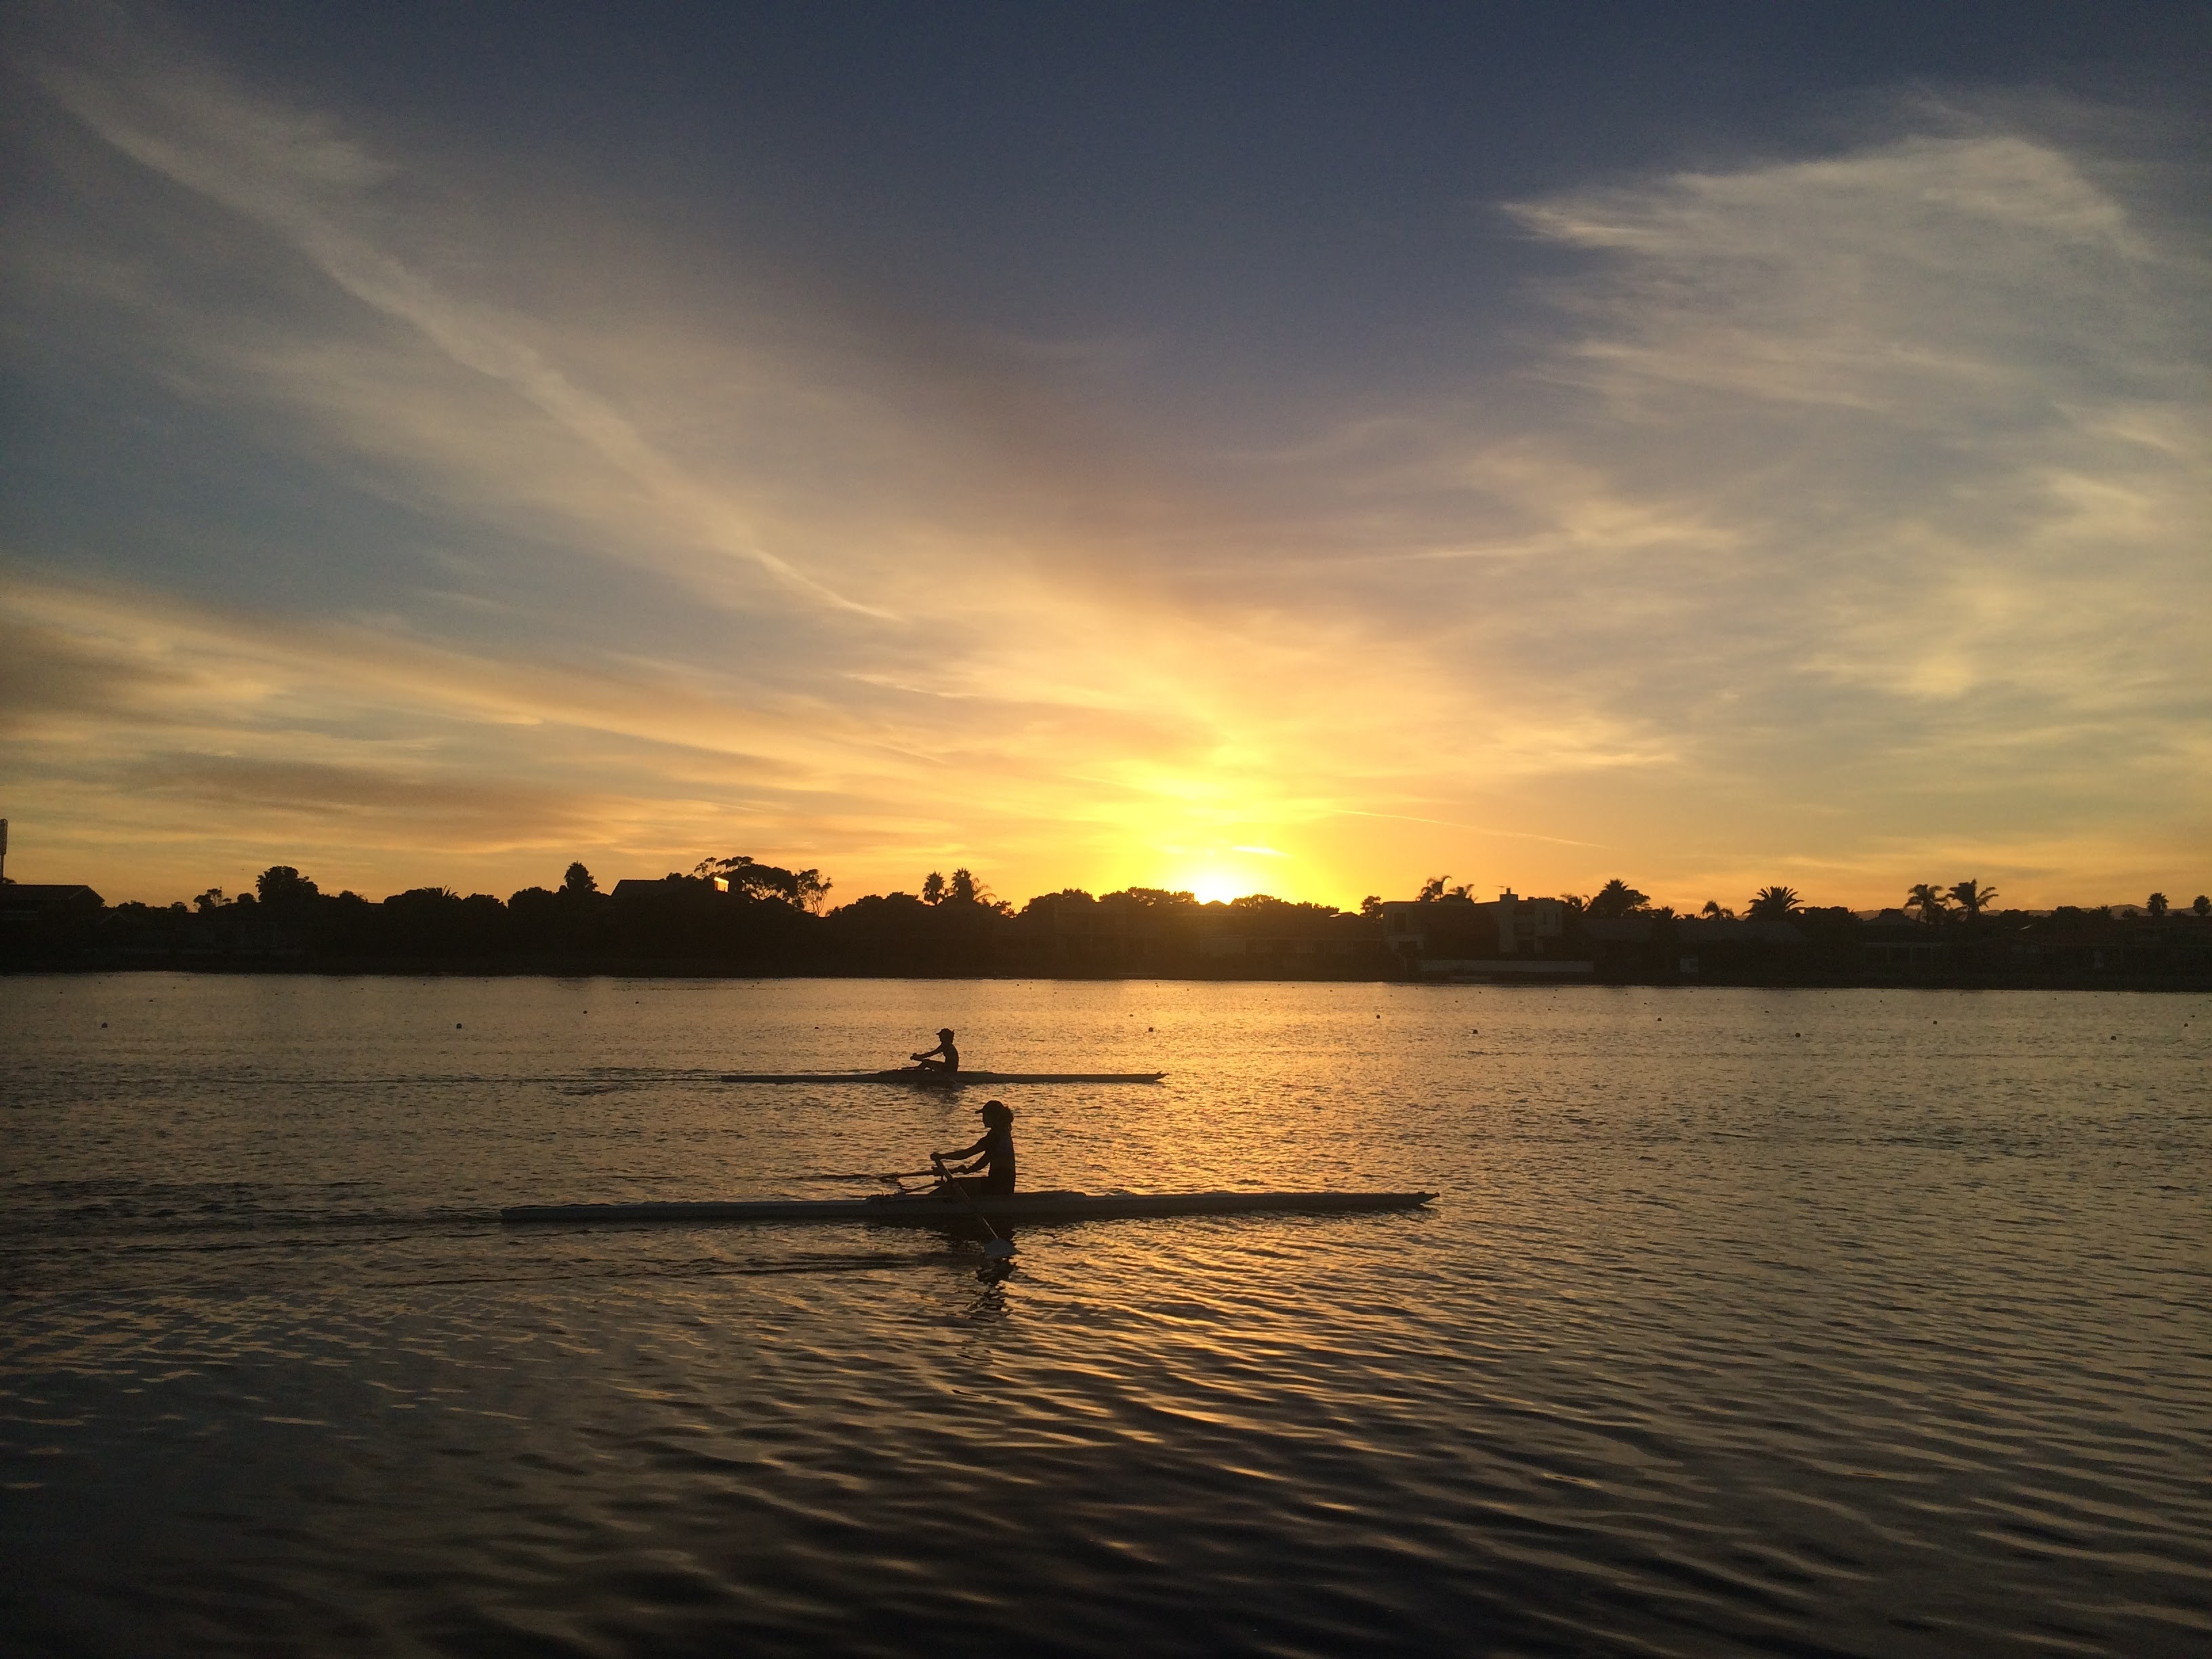
sea, water, nature, outdoor, horizon, cloud, sky, sun, sunrise, sunset, sport, sunlight, morning, shore, lake, dawn, river, dusk, evening, reflection, vehicle, tranquil, peaceful, calm, bay, lifestyle, leisure, activity, boats, rowing, loch, afterglow, oarsmanship